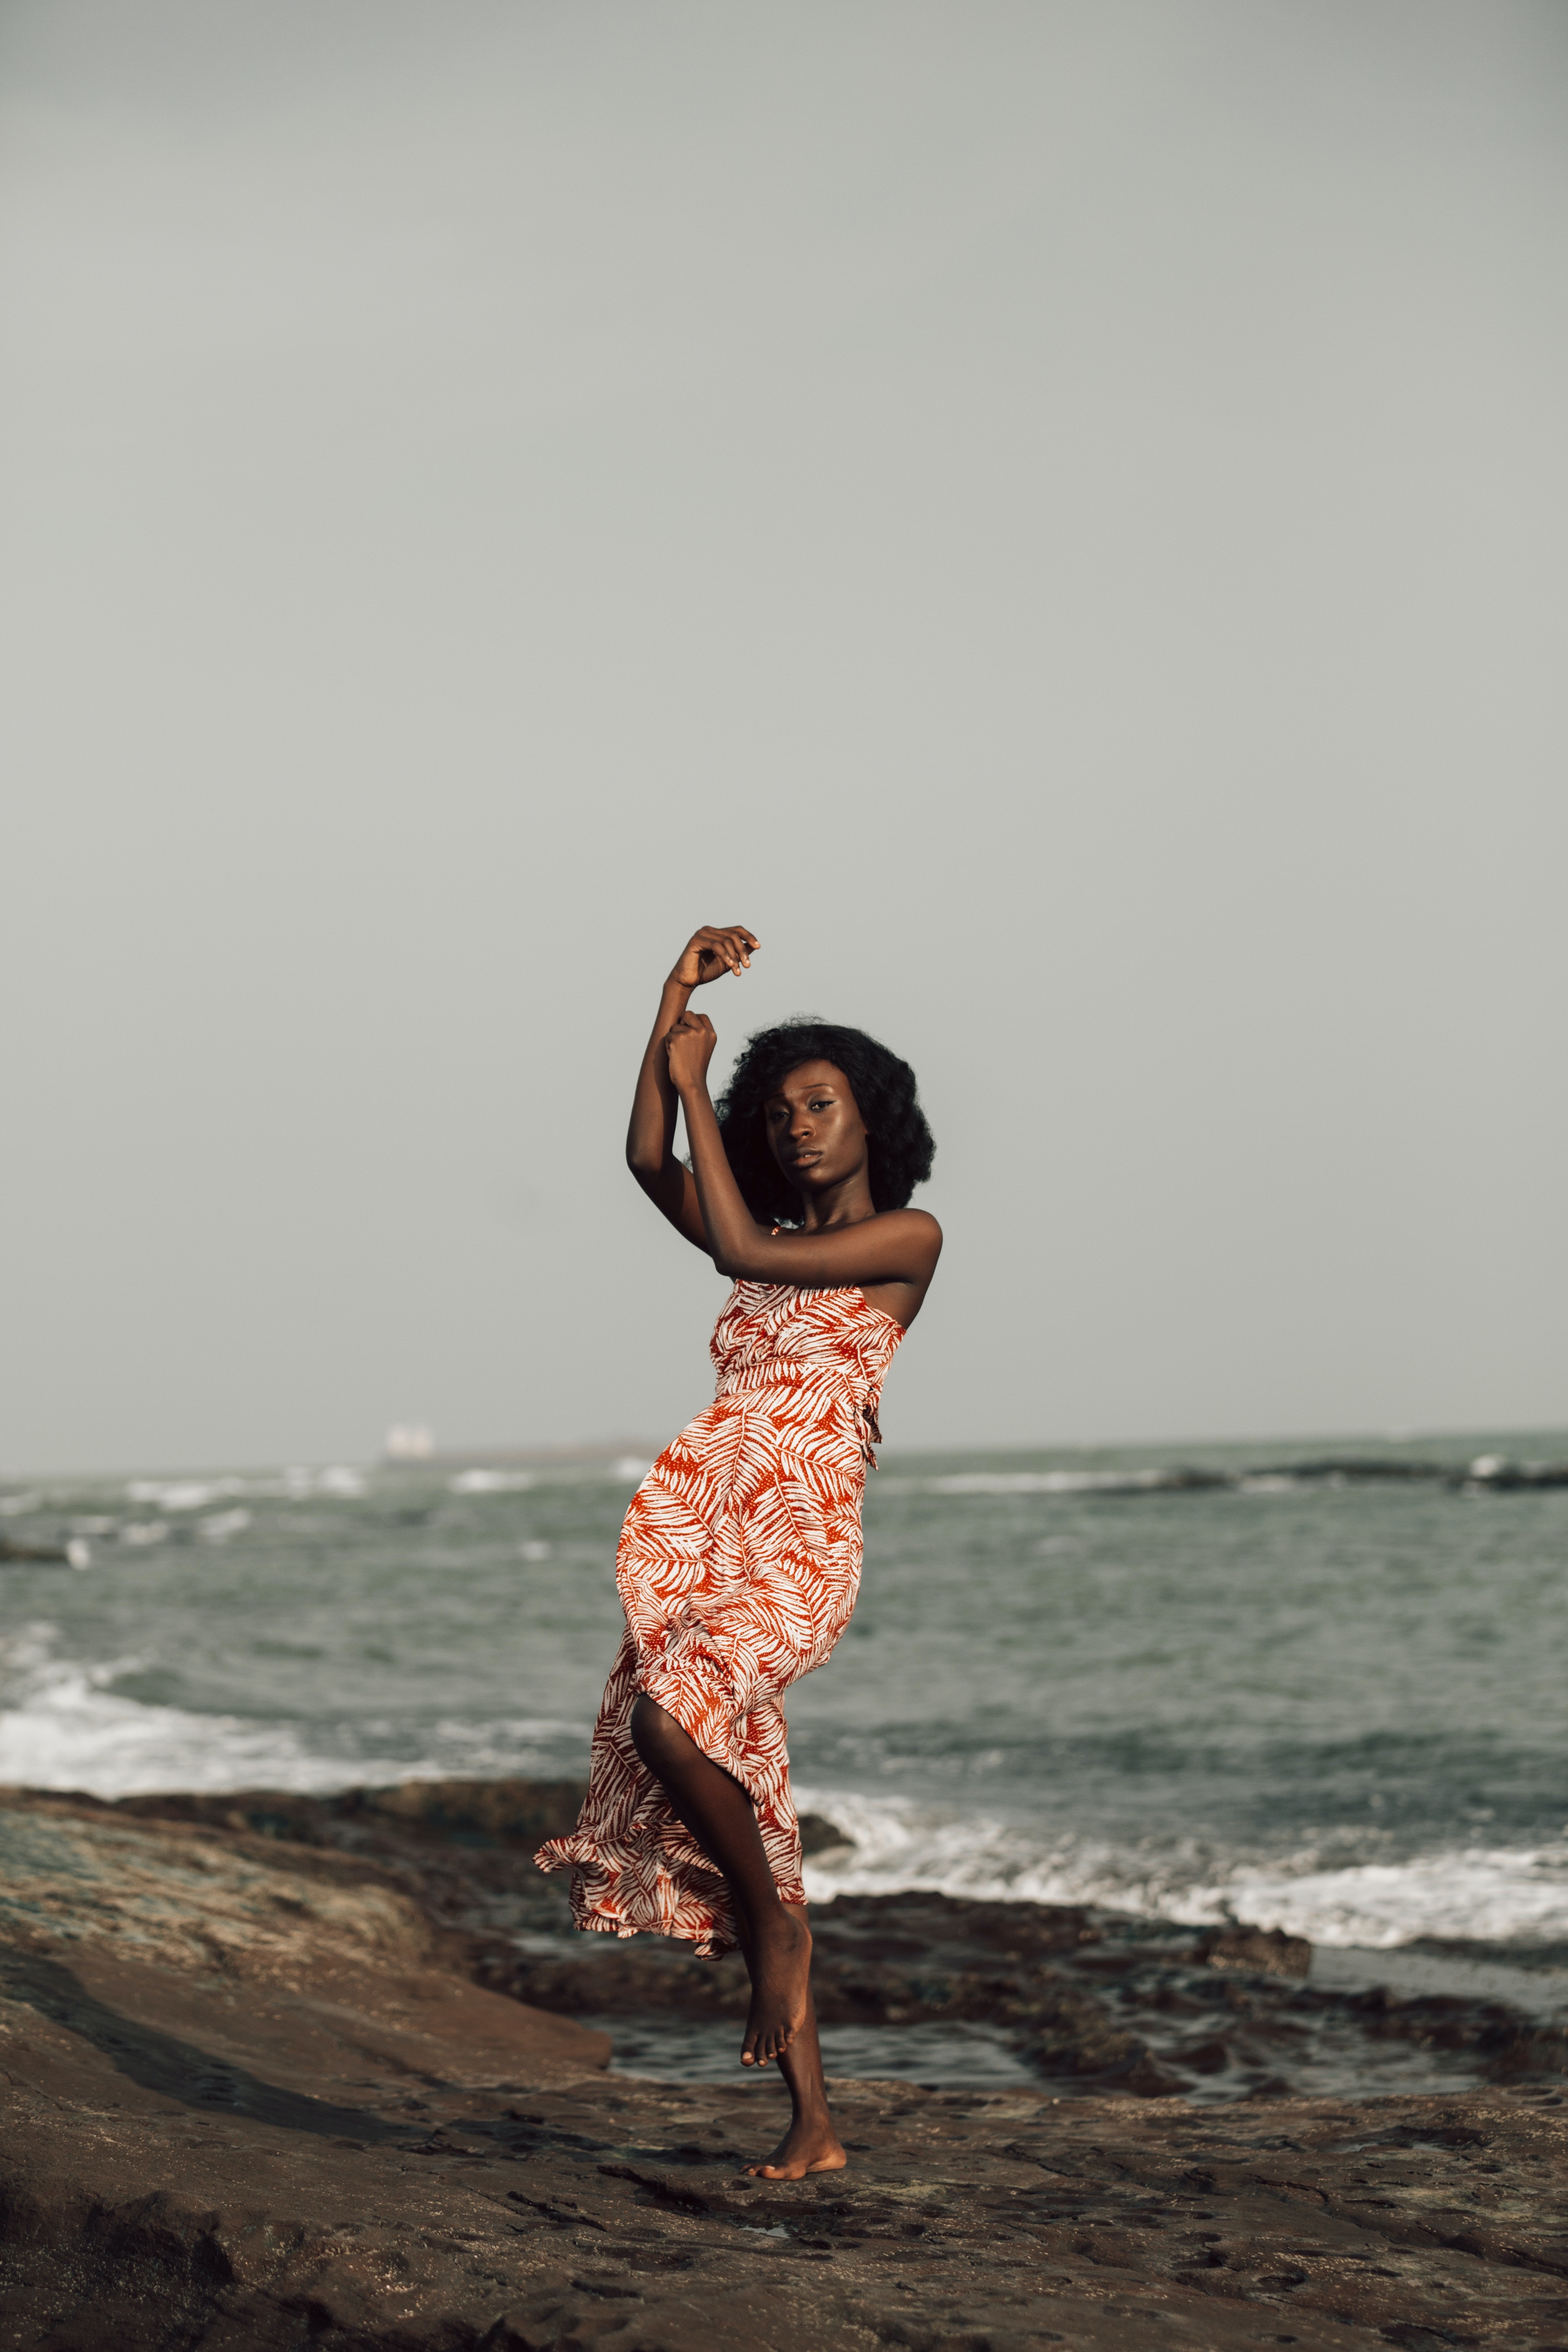
woman, water, sky, People on beach, leg, People in nature, flash photography, beach, waist, gesture, happy, barefoot, coastal and oceanic landforms, fun, horizon, thigh, wind wave, wood, human leg, shorts, wind, shore, sand, foot, balance, lake, landscape, physical fitness, leisure, wave, coast, ocean, vacation, performing arts, jumping, play, rock, tropics, tide, sea, acrobatics, child, photo shoot